Where's the Right Girl

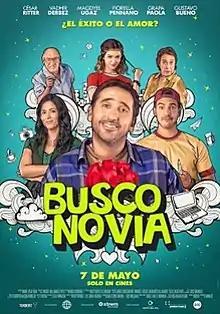
Amazon Prime Video release poster

Where's The Right Girl (Spanish: Busco novia) is a 2022 Peruvian comedy film directed by Daniel Vega and written by Renato Cisneros. Based on the blog of the "same name" from "El Comercio" written by Renato Cisneros. It stars César Ritter, Magdyel Ugaz, Vadhir Derbez, Fiorella Pennano, Gustavo Bueno and Grapa Paola.